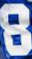
Number: 8